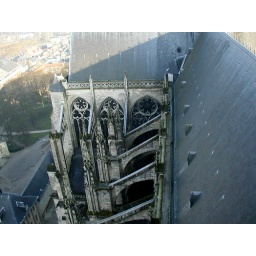
View over the Amiens Cathedral roof and flying buttresses from one of the great spires. France in February 2003.